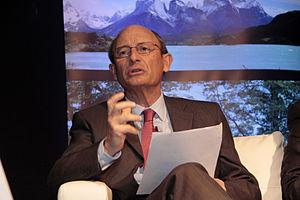
Juan Emilio Cheyre Espinosa, est un militaire chilien à la retraite, avec le grade de général d'armée et de commandant en chef de l'Armée chilienne entre le 10 mars 2002 et le 10 mars 2006.